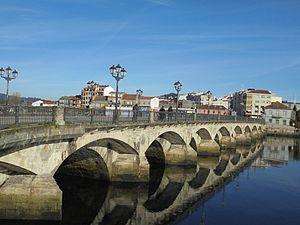
Le Pont du Bourg est un pont médiéval, bâti sur un pont plus ancien d'origine romaine, qui traverse le fleuve Lérez dans la ville de Pontevedra, en Espagne. Il se trouve sur le parcours du Camino portugués de pèlerinage à Saint-Jacques-de-Compostelle. Sur les arcs au-dessus des piliers sont sculptées les célèbres coquilles de pèlerin en pierre.
Pontevedra est une ville qui se trouve dans le nord-ouest de l'Espagne et de la Péninsule Ibérique. Capitale de la province de Pontevedra ainsi que capitale de la région touristique des Rías Baixas ou Rías Bajas, la ville est située dans le sud-ouest de la communauté autonome de Galice. Elle est surnommée « la ville où le piéton est roi ».